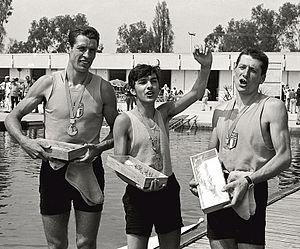
Primo Baran est un rameur italien.
Bruno Cipolla est un rameur d'aviron italien.